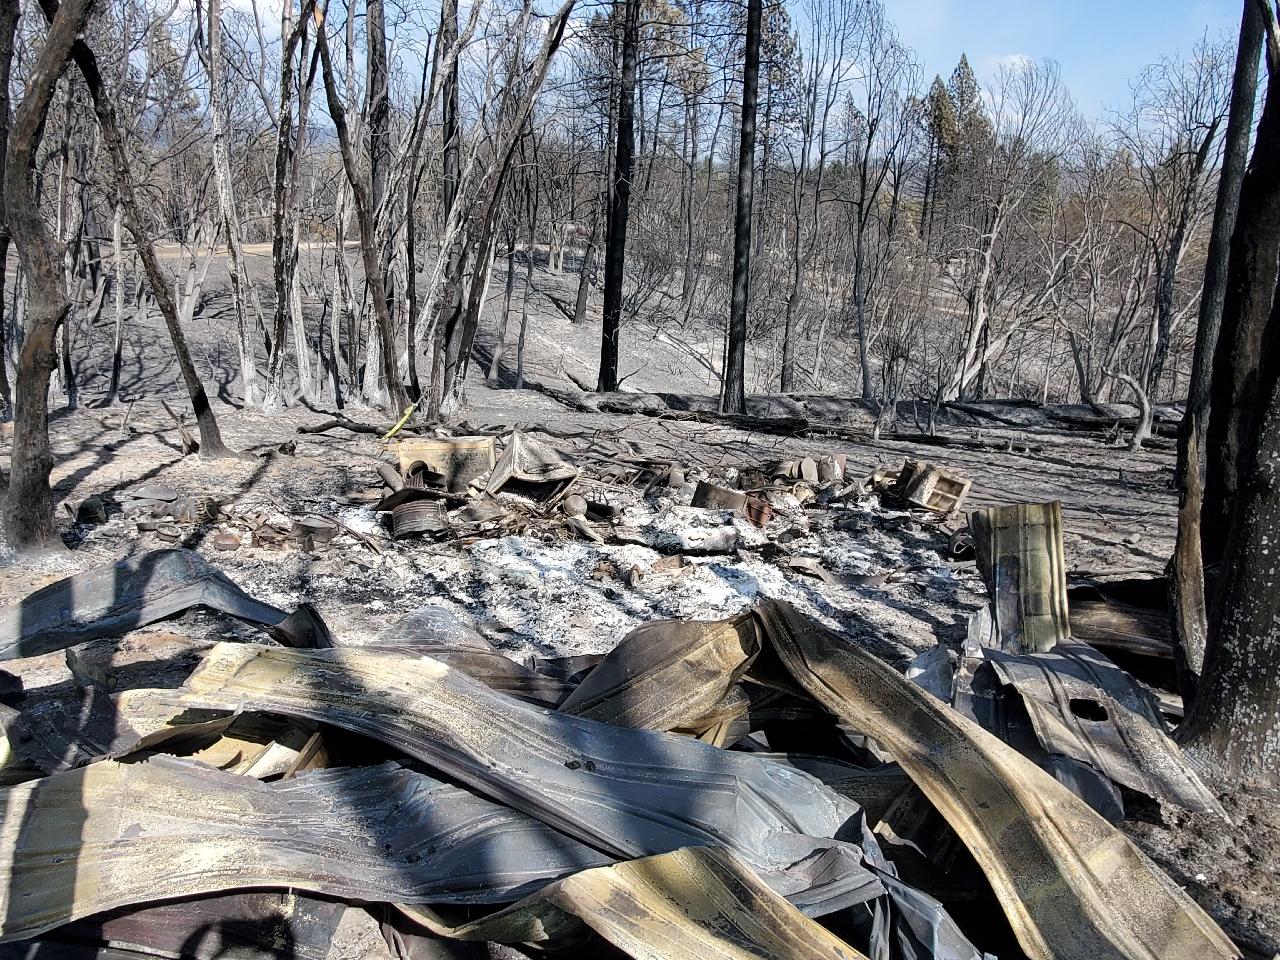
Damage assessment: destroyed